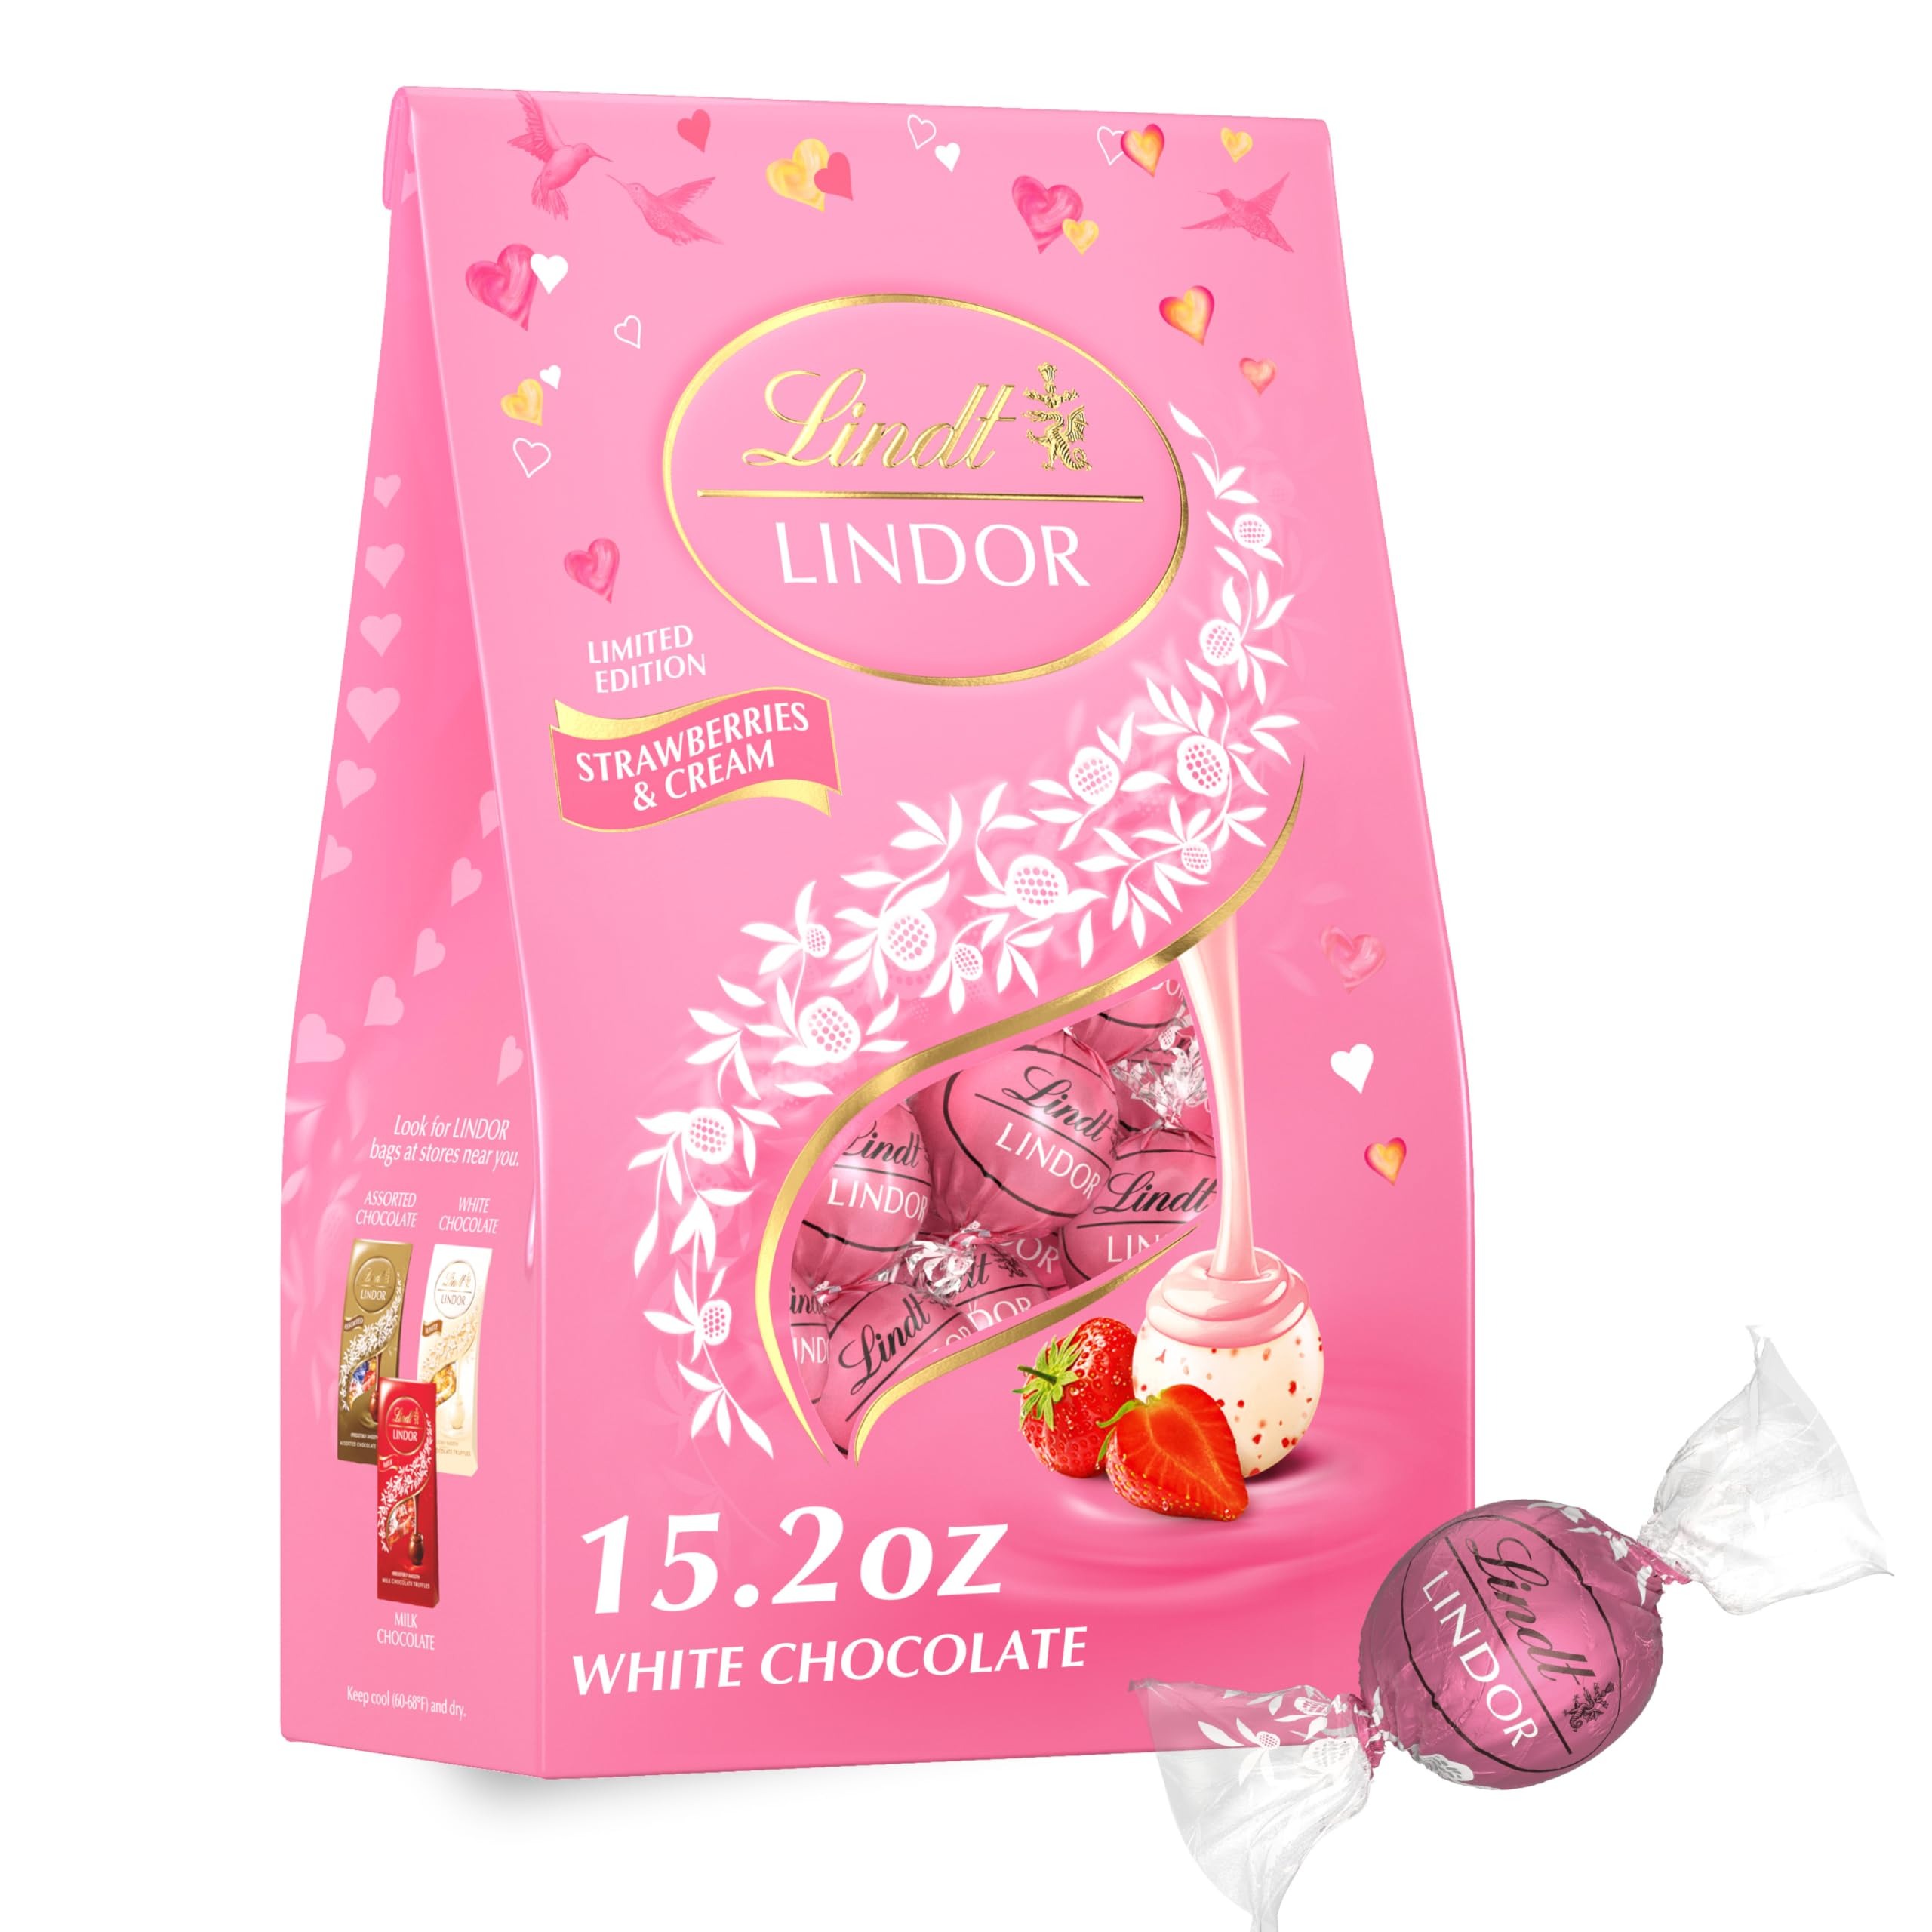
Item Name: Lindt Valentine Lindor Strawberries & Cream Bag, Strawberries & Cream, 15.2 Ounce
Bullet Point 1: Contains 1 - 15.2oz bag of Lindor strawberries and cream Chocolate truffles
Bullet Point 2: Delicately decorated and enrobed in rich Lindt Chocolate, Each extravagant Truffle conceals a creamy, silky center
Bullet Point 3: The perfect treat for your Valentine or yourself
Bullet Point 4: Lindt delivers a unique chocolate experience offering a distinctly smooth and rich, gourmet taste. Life is too short for ordinary chocolate
Bullet Point 5: Lindt Chocolate embodies the passion and expert craftsmanship of its Lindt Master Swiss Chocolatiers
Value: 15.2
Unit: Ounce

Price: 10.735